Jonathan Palmer

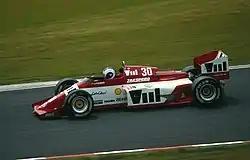
Palmer driving for Zakspeed at the 1985 German Grand Prix

Palmer joined Williams as a test driver for the 1982 and 1983 seasons whilst racing in F2, and made his Formula One debut at Brands Hatch on 25 September 1983, driving a Williams in the European Grand Prix. This drive was a 'thank you' from Frank Williams and Patrick Head. He finished 13th out of 26 starters. Moving to the Skoal Bandit RAM March team in 1984, his six finishes yielded one 8th place, three 9th, one 10th, and one 13th. He joined Zakspeed in 1985, starting in eight races and retiring from all except the 1985 Detroit Grand Prix, where he finished 11th. Sixteen starts with the same team in 1986 resulted in eight retirements and a best finish of 8th in Detroit. At his home race at Brands Hatch that year, Palmer used his qualified general practitioner skills to assist the extrication of Ligier driver Jacques Laffite after Laffite suffered a career-ending crash on the opening lap.